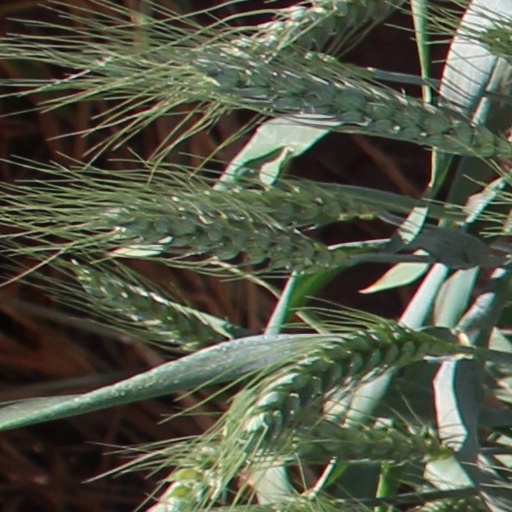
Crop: wheat